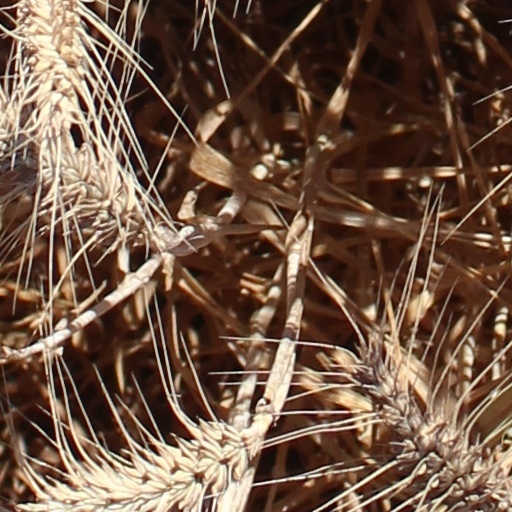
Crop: wheat